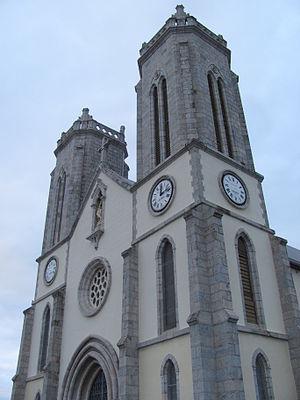
Une cathédrale est, à l'origine, une église où se trouve le siège de l'évêque ayant la charge d'un diocèse. La cathédrale est en usage dans l'Église catholique, l'Église orthodoxe, l'Église anglicane.
Nouméa, principale ville portuaire de Nouvelle-Calédonie, est le chef-lieu de cette collectivité d'outre-mer française au statut spécifique et de la Province Sud, située sur une presqu'île de la côte sud-ouest de la Grande Terre.
La Nouvelle-Calédonie est une collectivité française composée d'un ensemble d'îles et d'archipels d'Océanie, situés en mer de Corail et dans l'océan Pacifique Sud. L'île principale est la Grande Terre, longue de 400 km et comptant 64 km en sa plus grande largeur.
La cathédrale Saint-Joseph de Nouméa est une cathédrale catholique romaine située à Nouméa, en Nouvelle-Calédonie. Elle est le siège de l'archidiocèse de Nouméa depuis la création du diocèse en 1966.